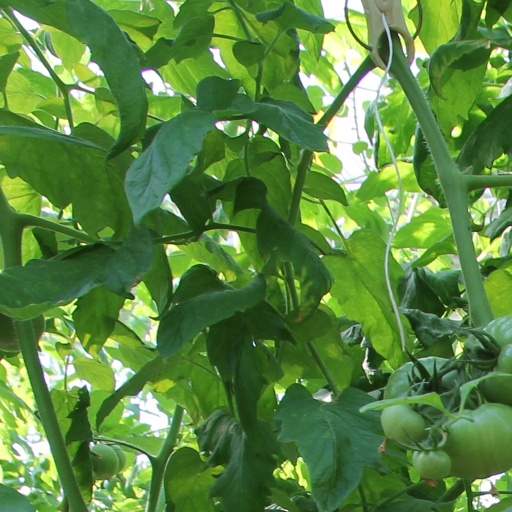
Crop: tomato